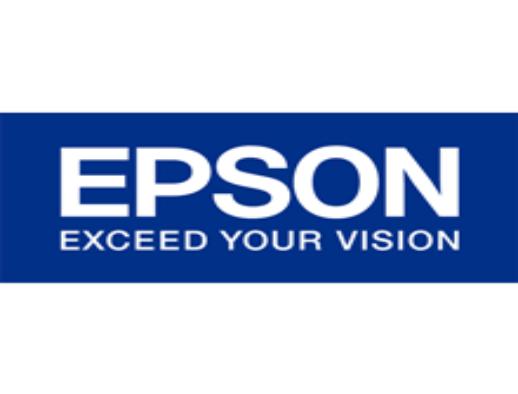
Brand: EPSON
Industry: Electronic